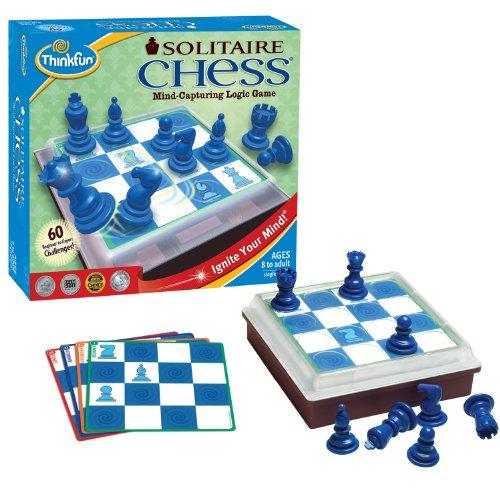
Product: ThinkFun Solitaire Chess - Fun Version of Chess You Can Play Alone, Toy of the Year Nominee for Age 8 and Up
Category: Toys & Games | Games & Accessories | Board Games
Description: Comes with multi-level challenges - Solitaire Chess comes with 60 beginner to expert challenges that become increasingly difficult as you play through them.
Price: $19.84
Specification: ProductDimensions:8.9x2.5x8inches|ItemWeight:13.1ounces|ShippingWeight:1.46pounds(Viewshippingratesandpolicies)|DomesticShipping:ItemcanbeshippedwithinU.S.|InternationalShipping:ThisitemcanbeshippedtoselectcountriesoutsideoftheU.S.LearnMore|ASIN:B0032UKQFO|Itemmodelnumber:44003400|Manufacturerrecommendedage:8yearsandup